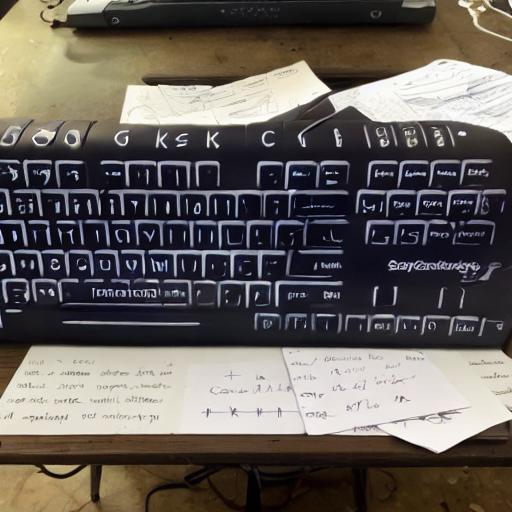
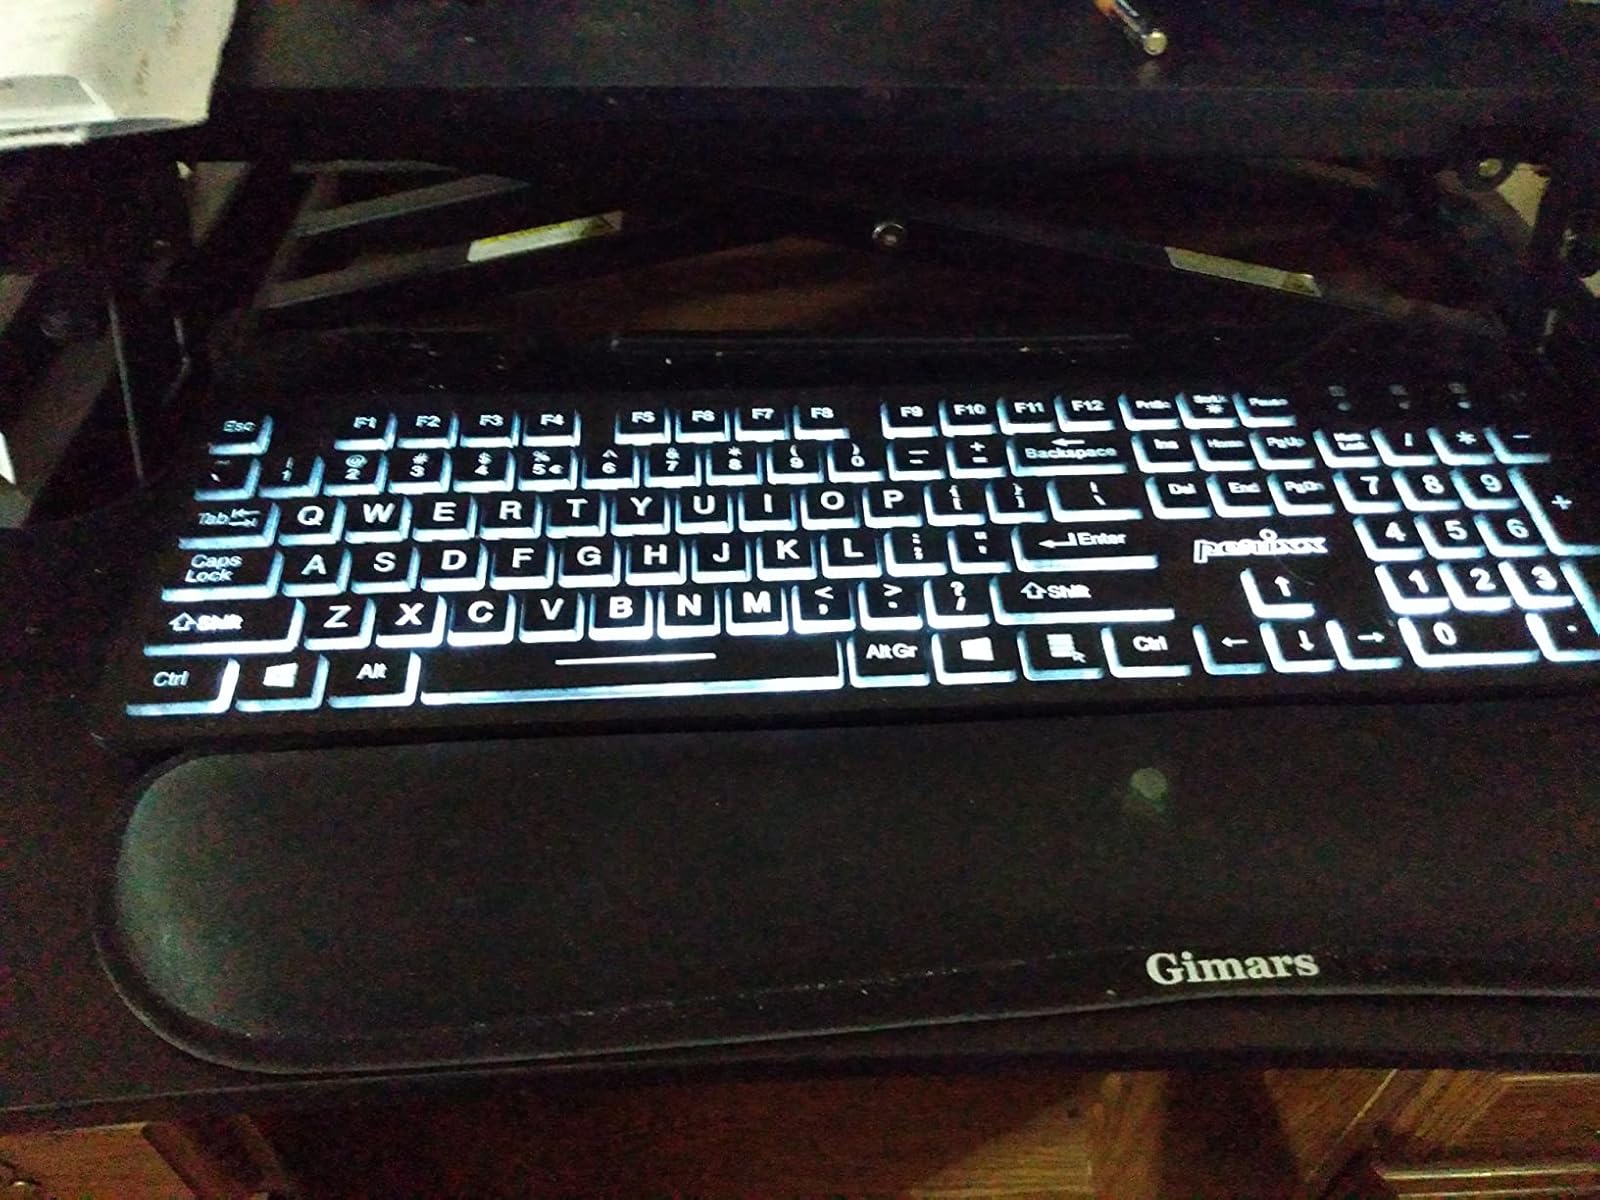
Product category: keyboard
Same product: no